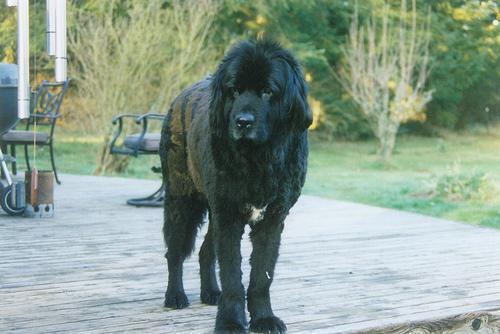
Newfoundland